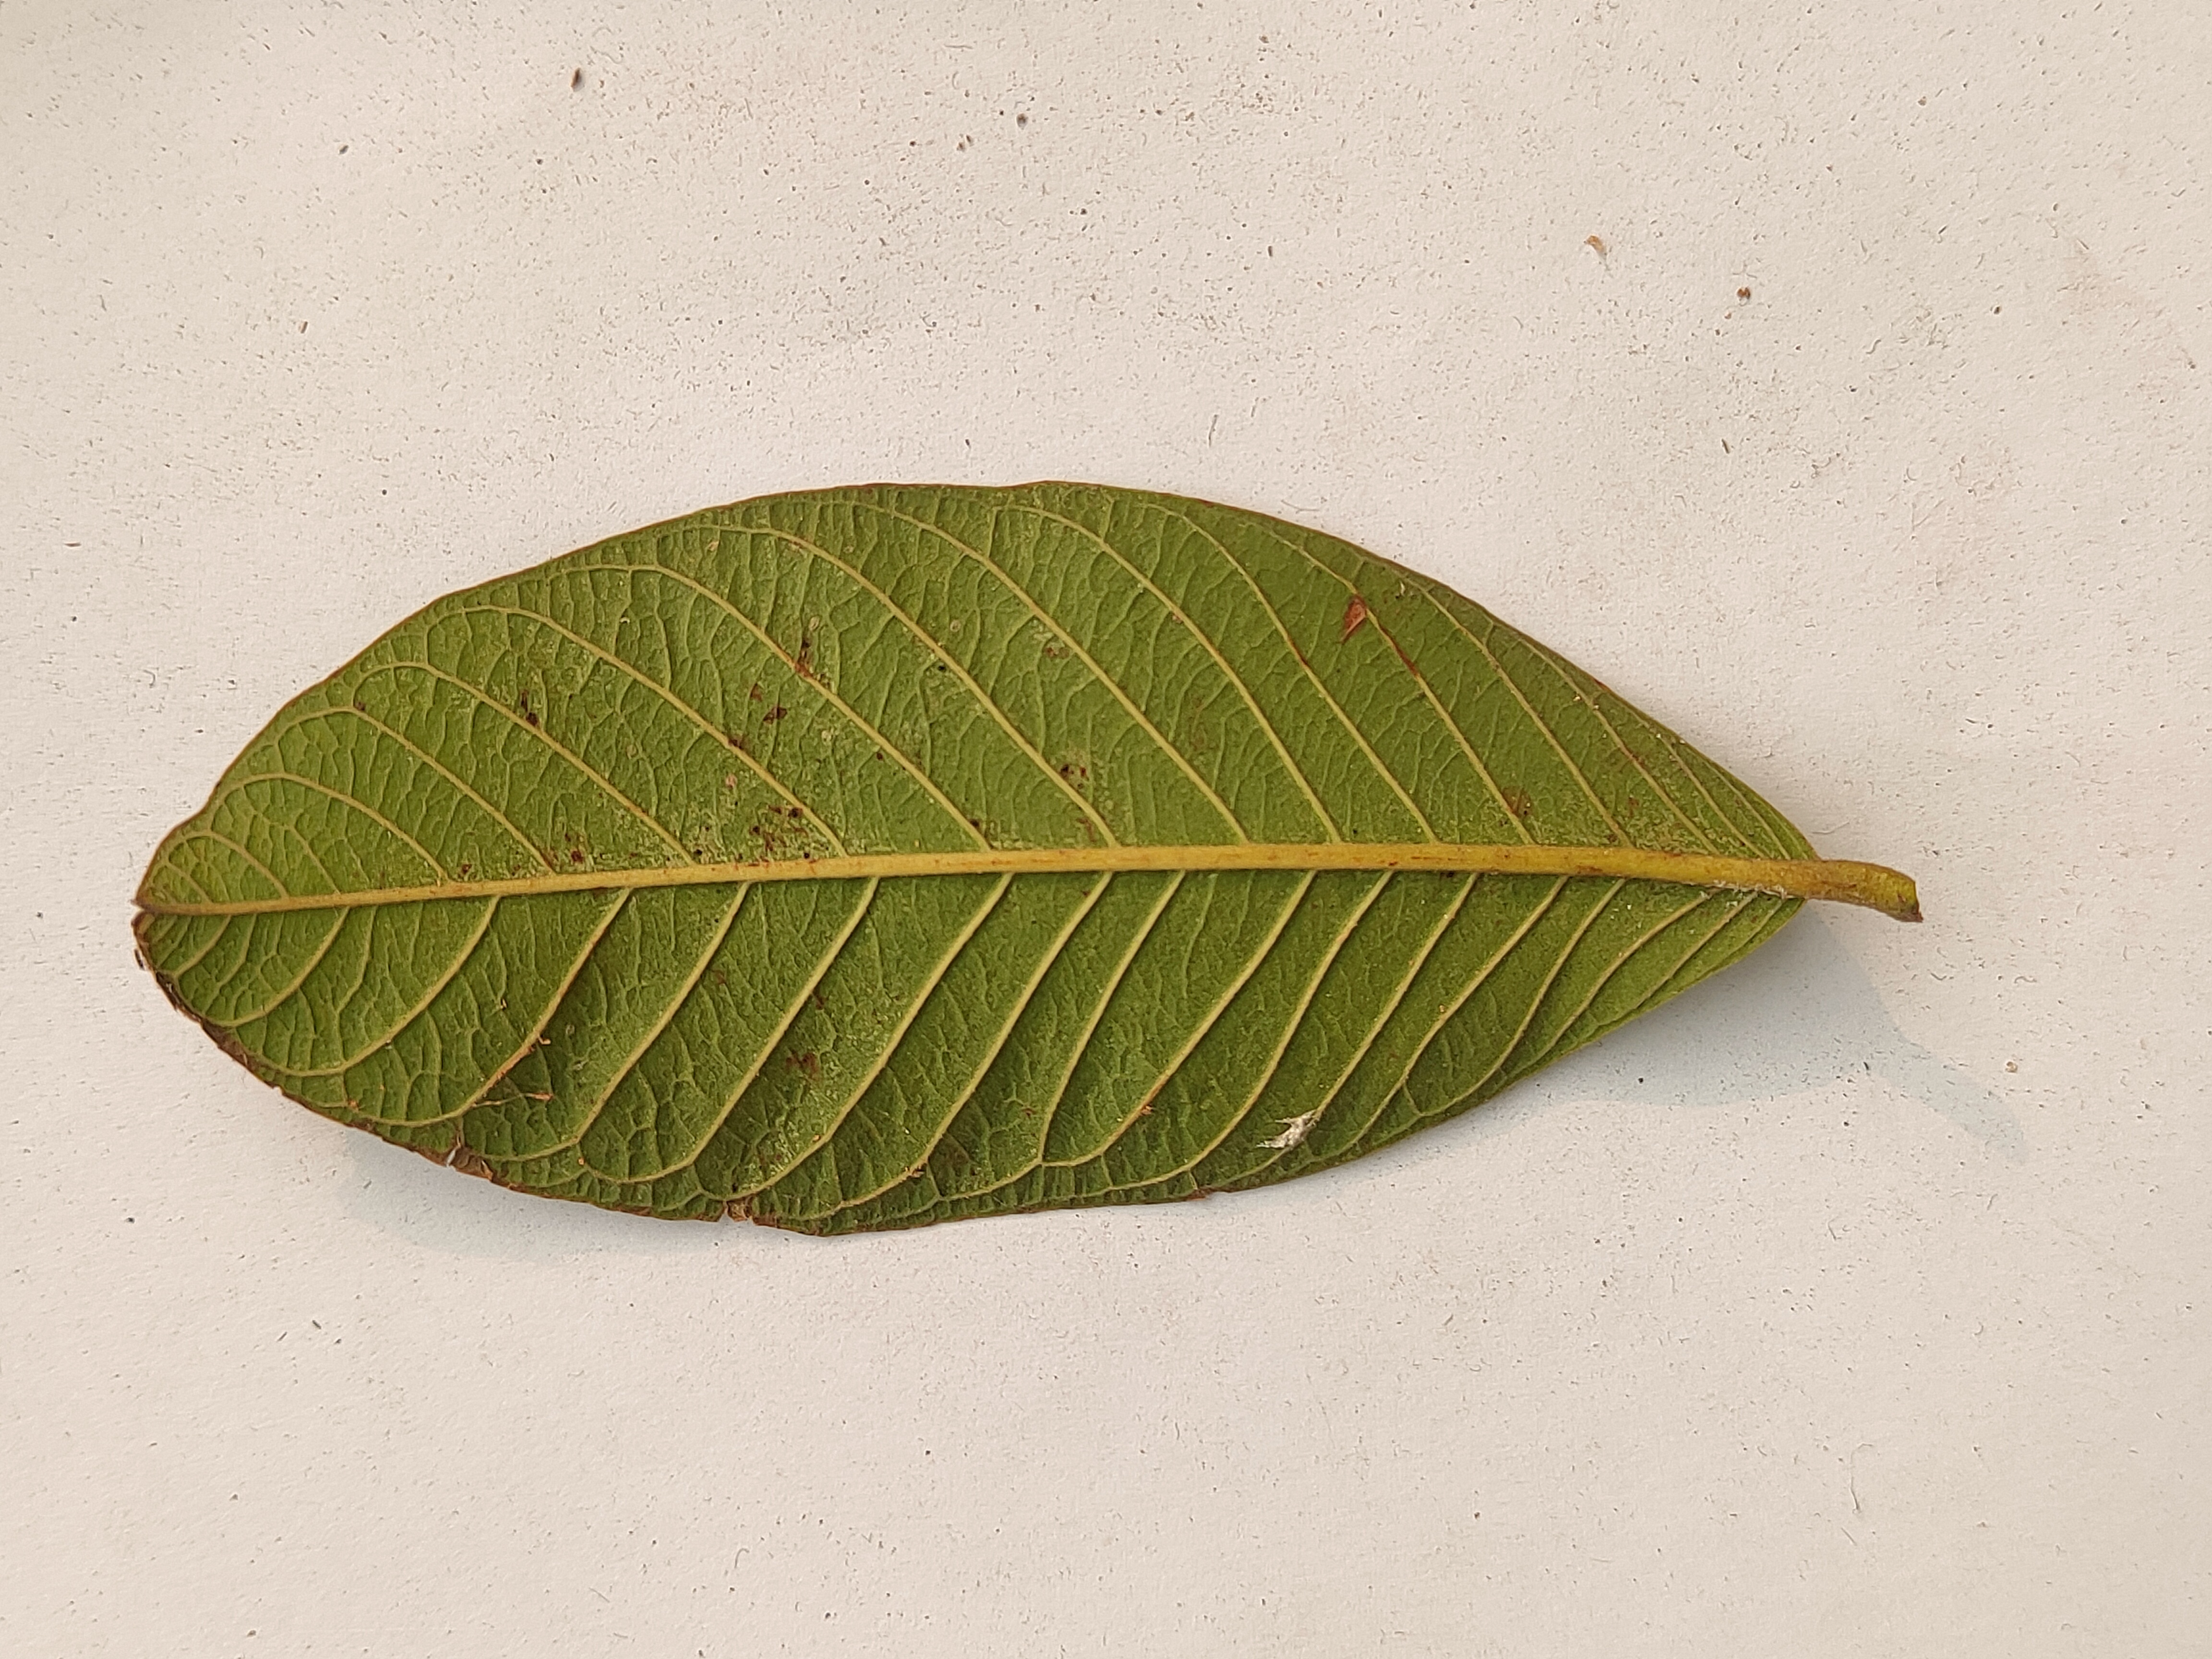
Leaf variety: Guava